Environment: real
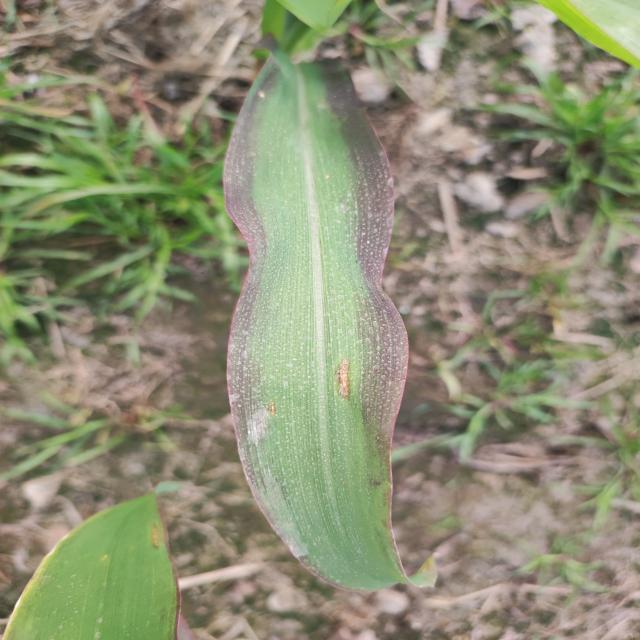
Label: phosphorus_deficiency